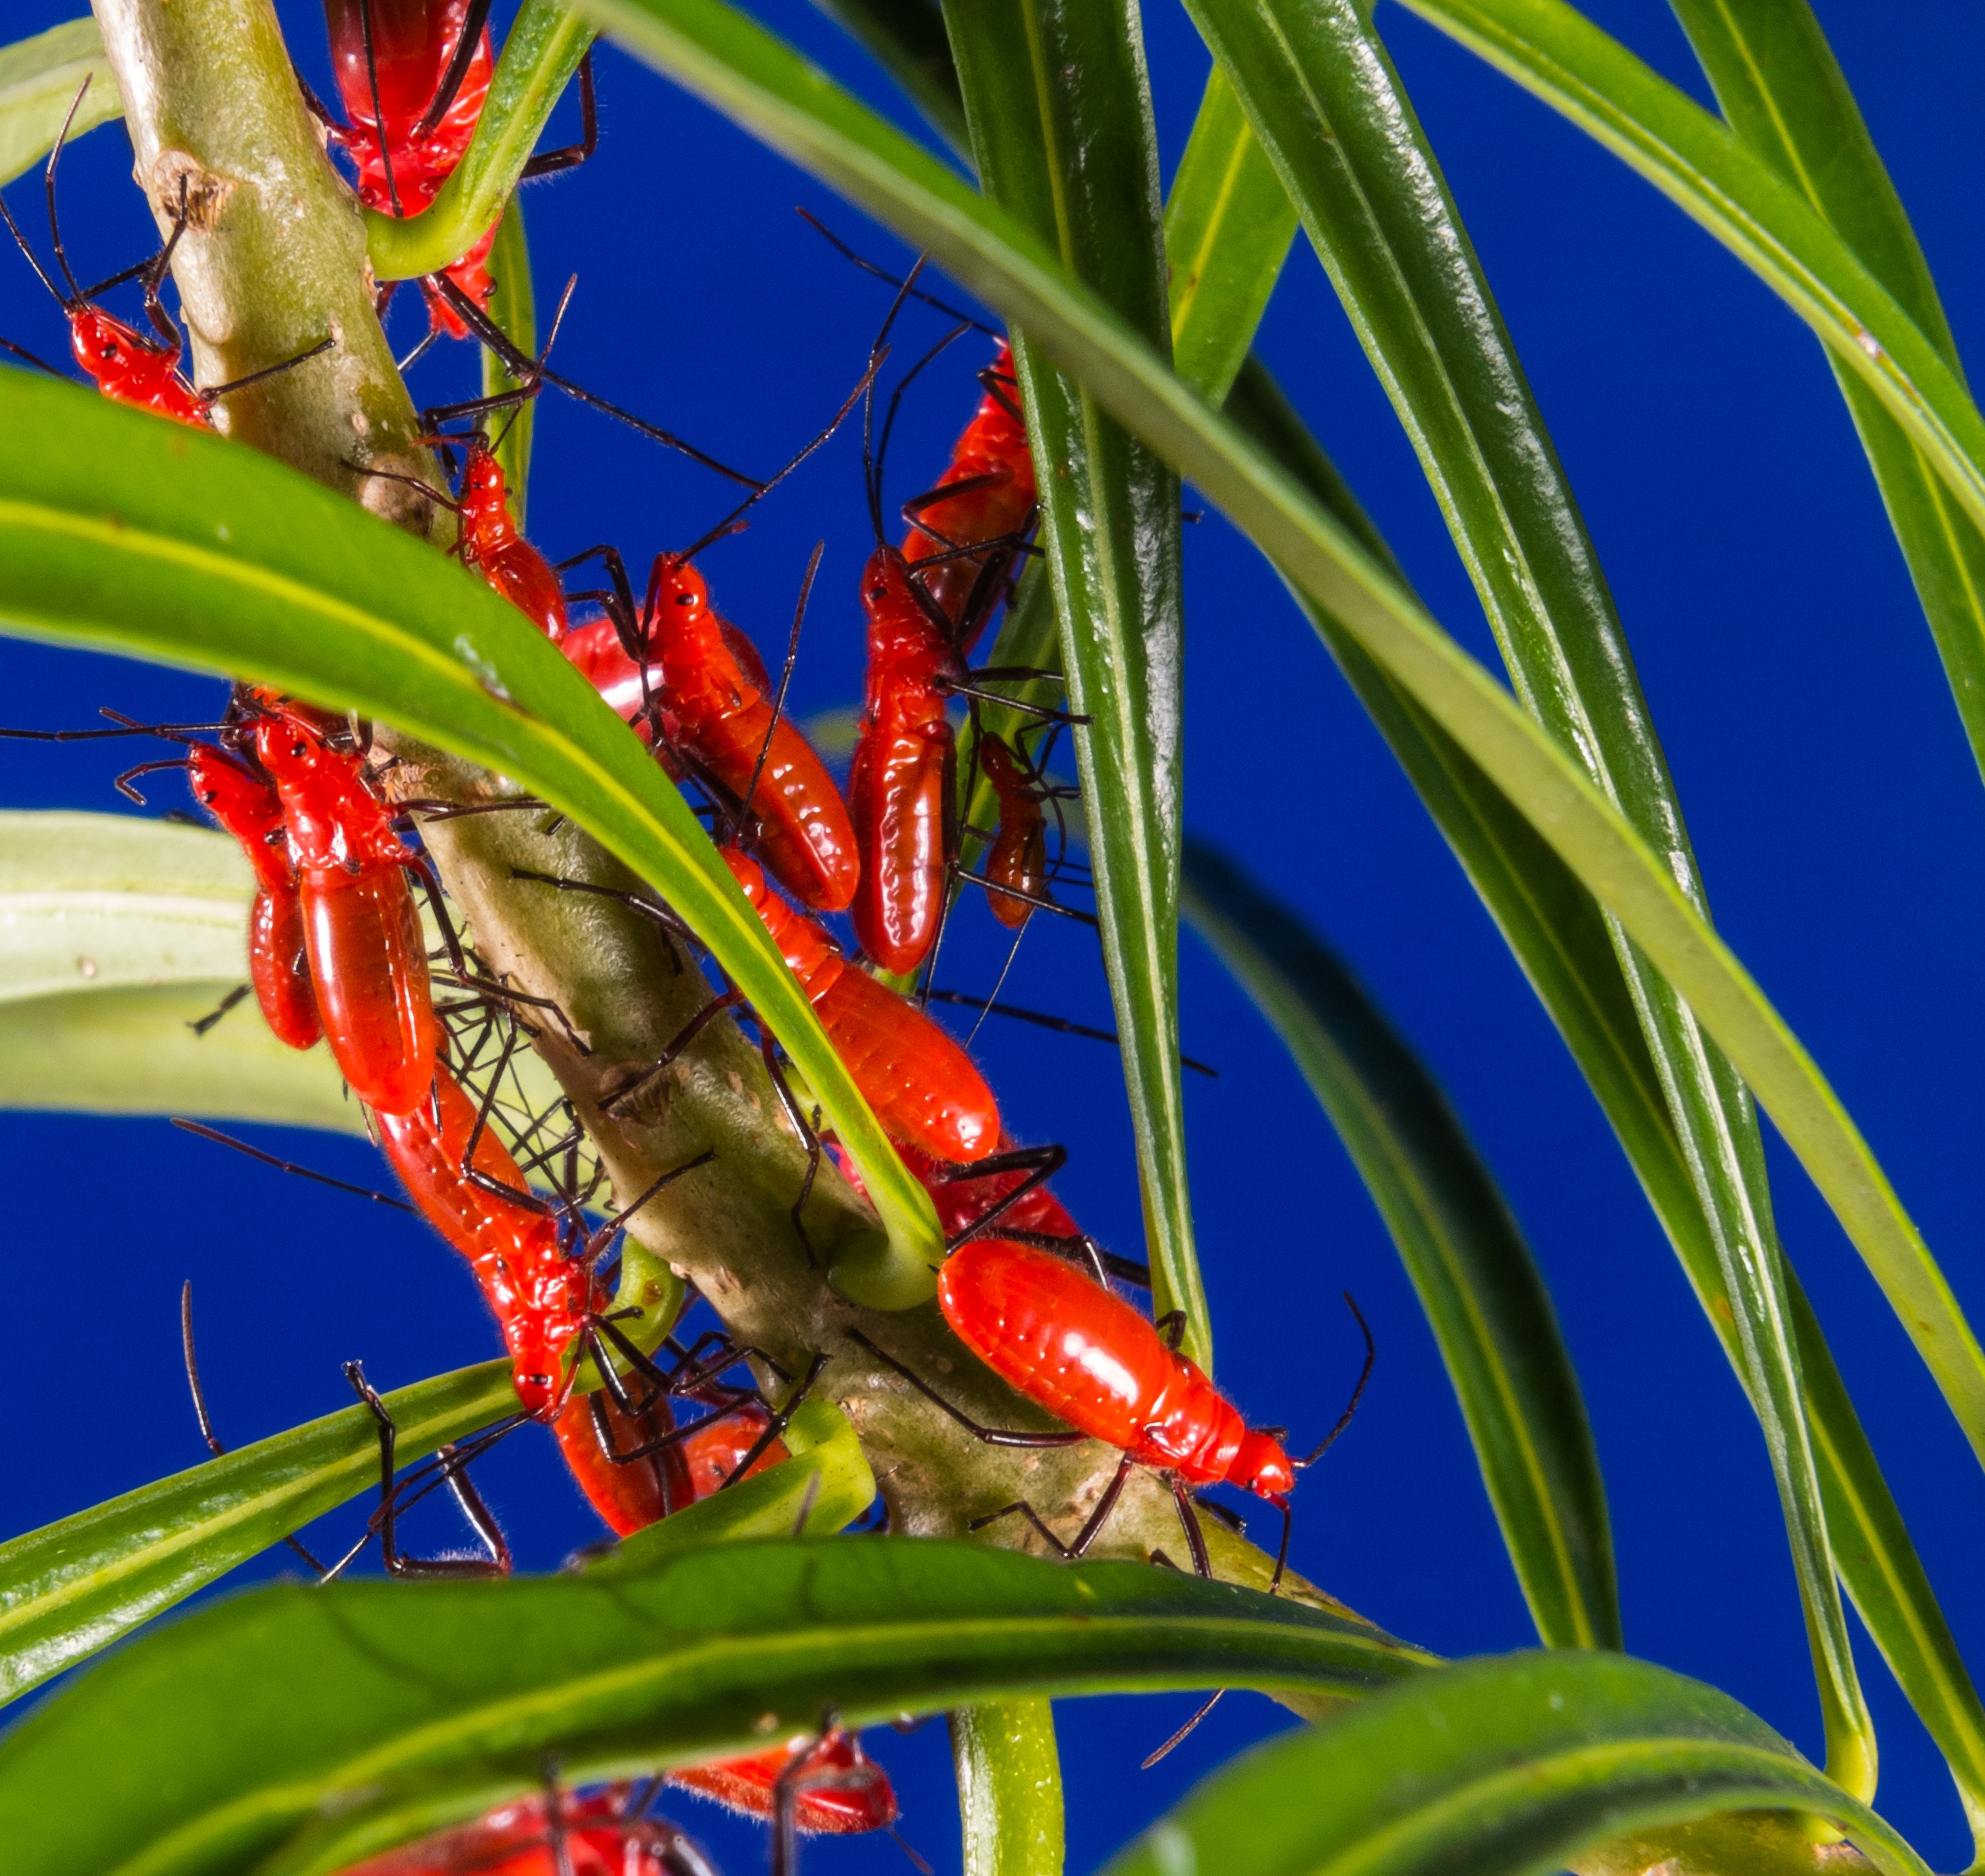
bird, flower, red, jungle, hummingbird, close, flora, fauna, crawl, parrot, beetle, tropics, macro photography, beetle family